1932 Nobel Prize in Literature

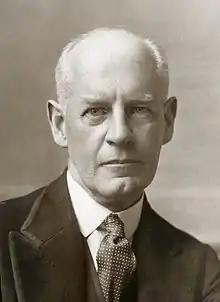
"for his distinguished art of narration which takes its highest form in The Forsyte Saga."

The 1932 Nobel Prize in Literature was awarded to the British author John Galsworthy (1867–1933) "for his distinguished art of narration which takes its highest form in "The Forsyte Saga"". Galsworthy was only the second English author to receive the Nobel Prize in Literature since its inception in 1901.